M577 command post carrier

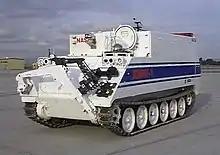
NASA XHRV-1 experimental hazardous material response vehicle

Between 1994 and 1997, NASA (who operated four M113A2 Armored Rescue Vehicles up to the end of the Space Shuttle program) trialled the "eXperimental HAZMAT Response Vehicle (XHRV-1)", a modified M577A3 specifically designed for dealing with HAZMAT incidents i.e. emergency incidents involving hazardous materials. The vehicle, on loan from FMC, was a collaboration between NASA and the Ames Research Center, and featured an extended 6-axle chassis similar to that of the M577A2E2, as well as external fuel tanks similar to those fitted to the M113A3.